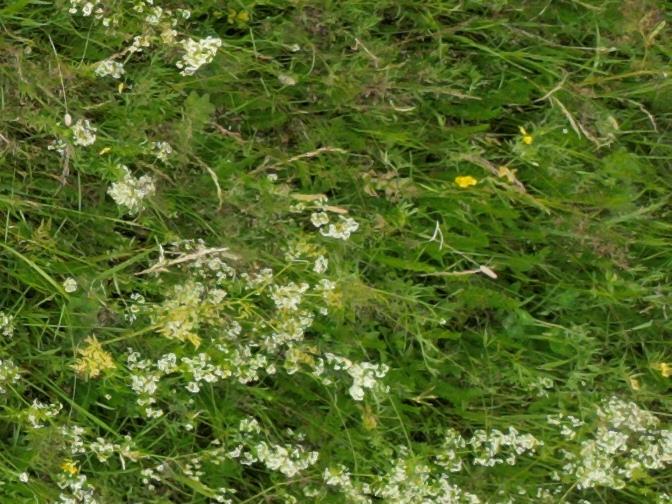
Flowers visible: yarrow flowers, yarrow flowers, yarrow flowers, yarrow flowers